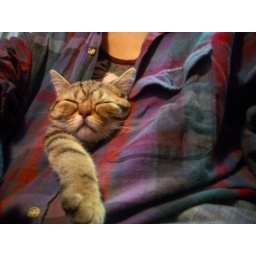
Racco sleeping in a shirt